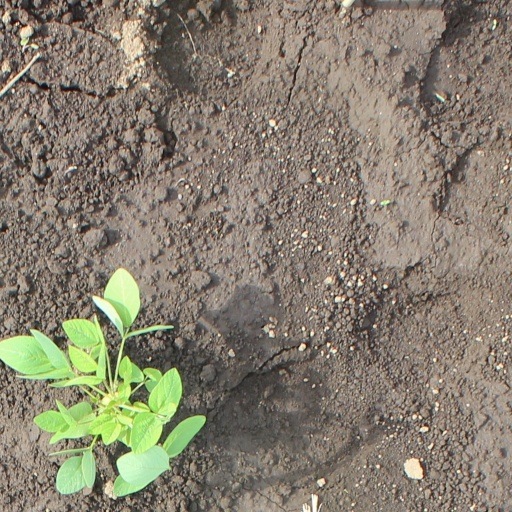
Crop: soybean